Institute for Policy Research and Catholic Studies

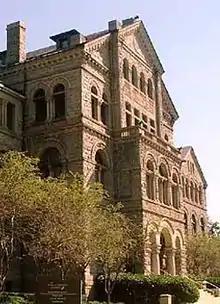
McMahon Hall served as the home of the institute through 2024. The second-oldest building on campus and built in 1895, McMahon Hall houses the Office of the Provost and the office of Dean of the School of Arts and Sciences.

Renamed the Institute for Policy Research and Catholic Studies in 2009, the think tank continues to bring rigorous academic research to bear on contemporary questions of interest to policy experts and faith communities.